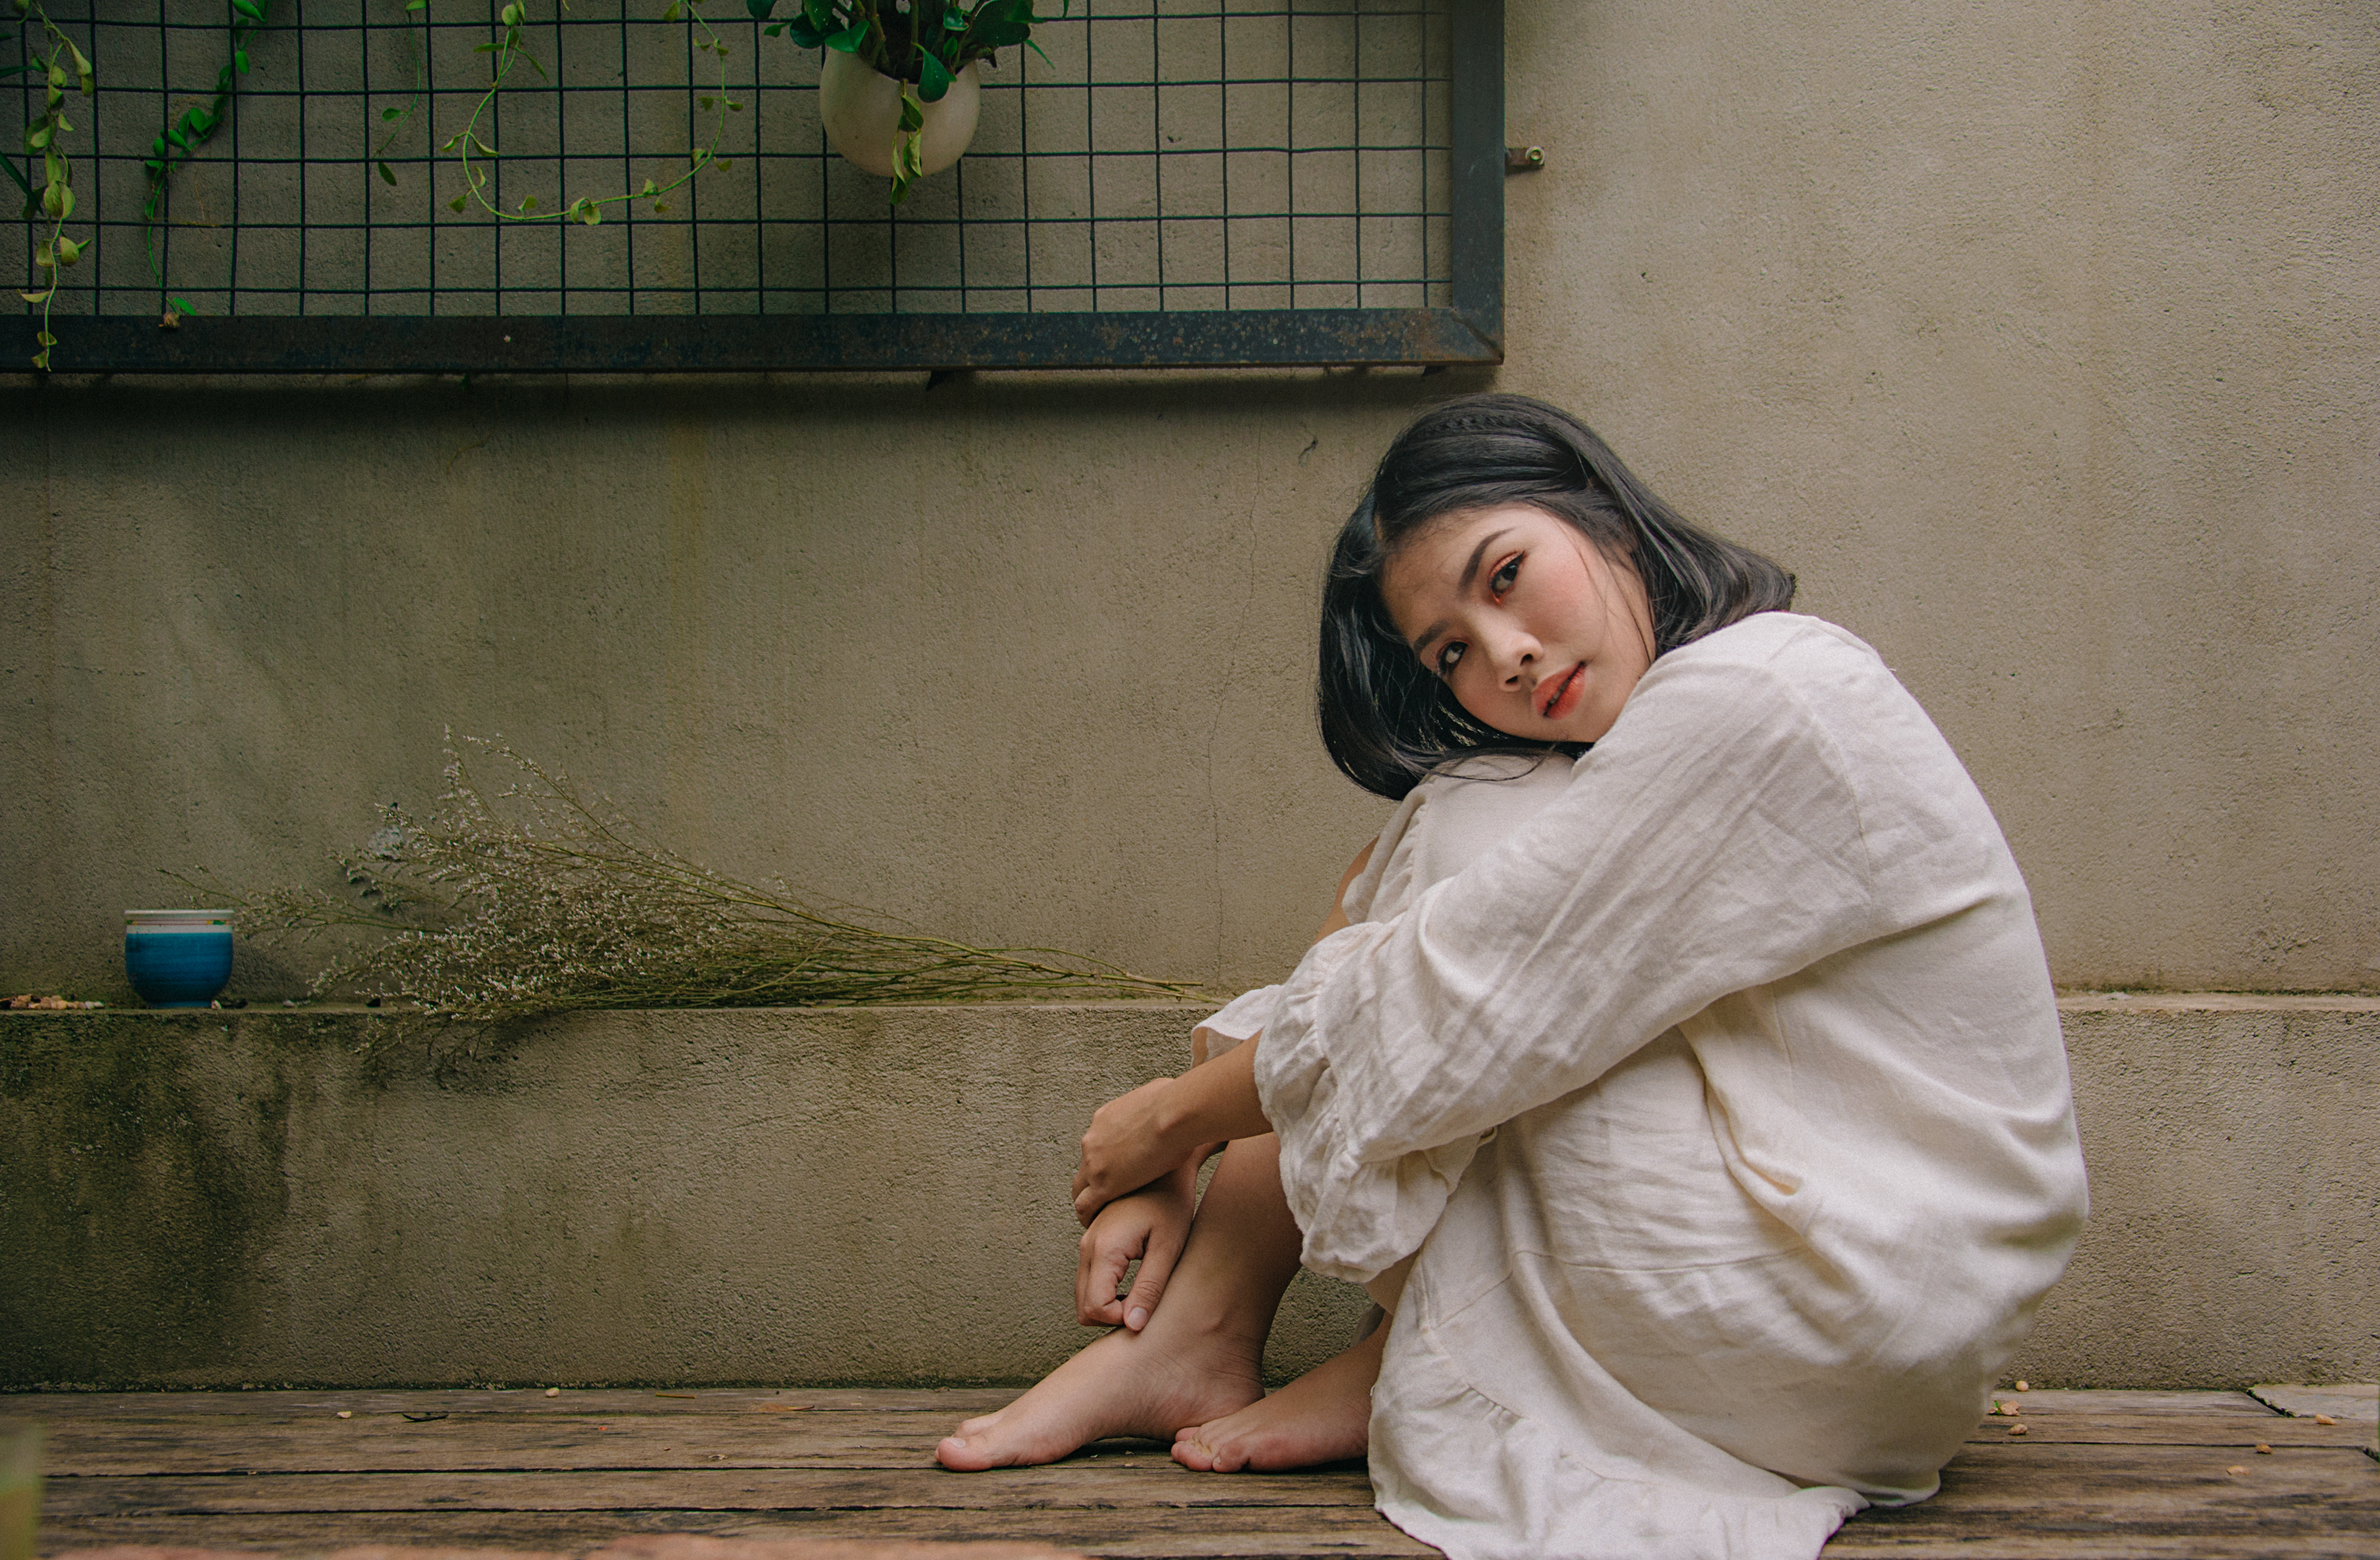
love, cute, portrait, beautiful, happy, girl, art, photograph, woman, person, sitting, human, temple, human behavior